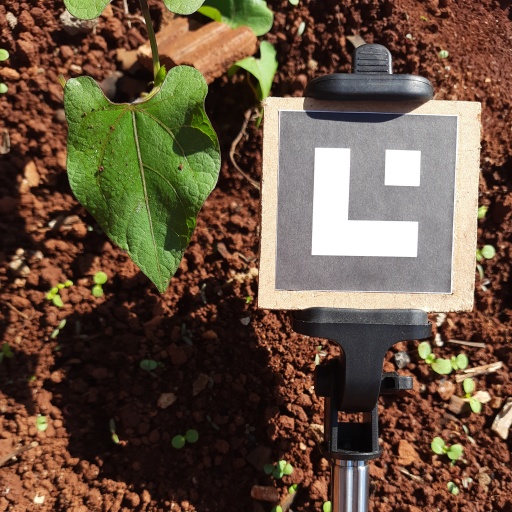
Observations: wavy surface, no eating holes, with water drops, with soild dust, under sunlight